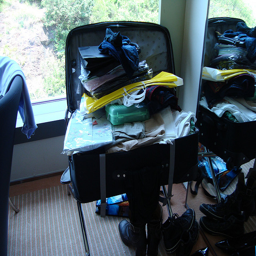
Overstuffed potential in this suitcase with things stacked high.
A piece of luggage over flowing with clothes.
Suitcase filled to the top sitting on a chair by a window.
A suitcase is open with items piled on top.
A suitcase overfilled with various garments and items.